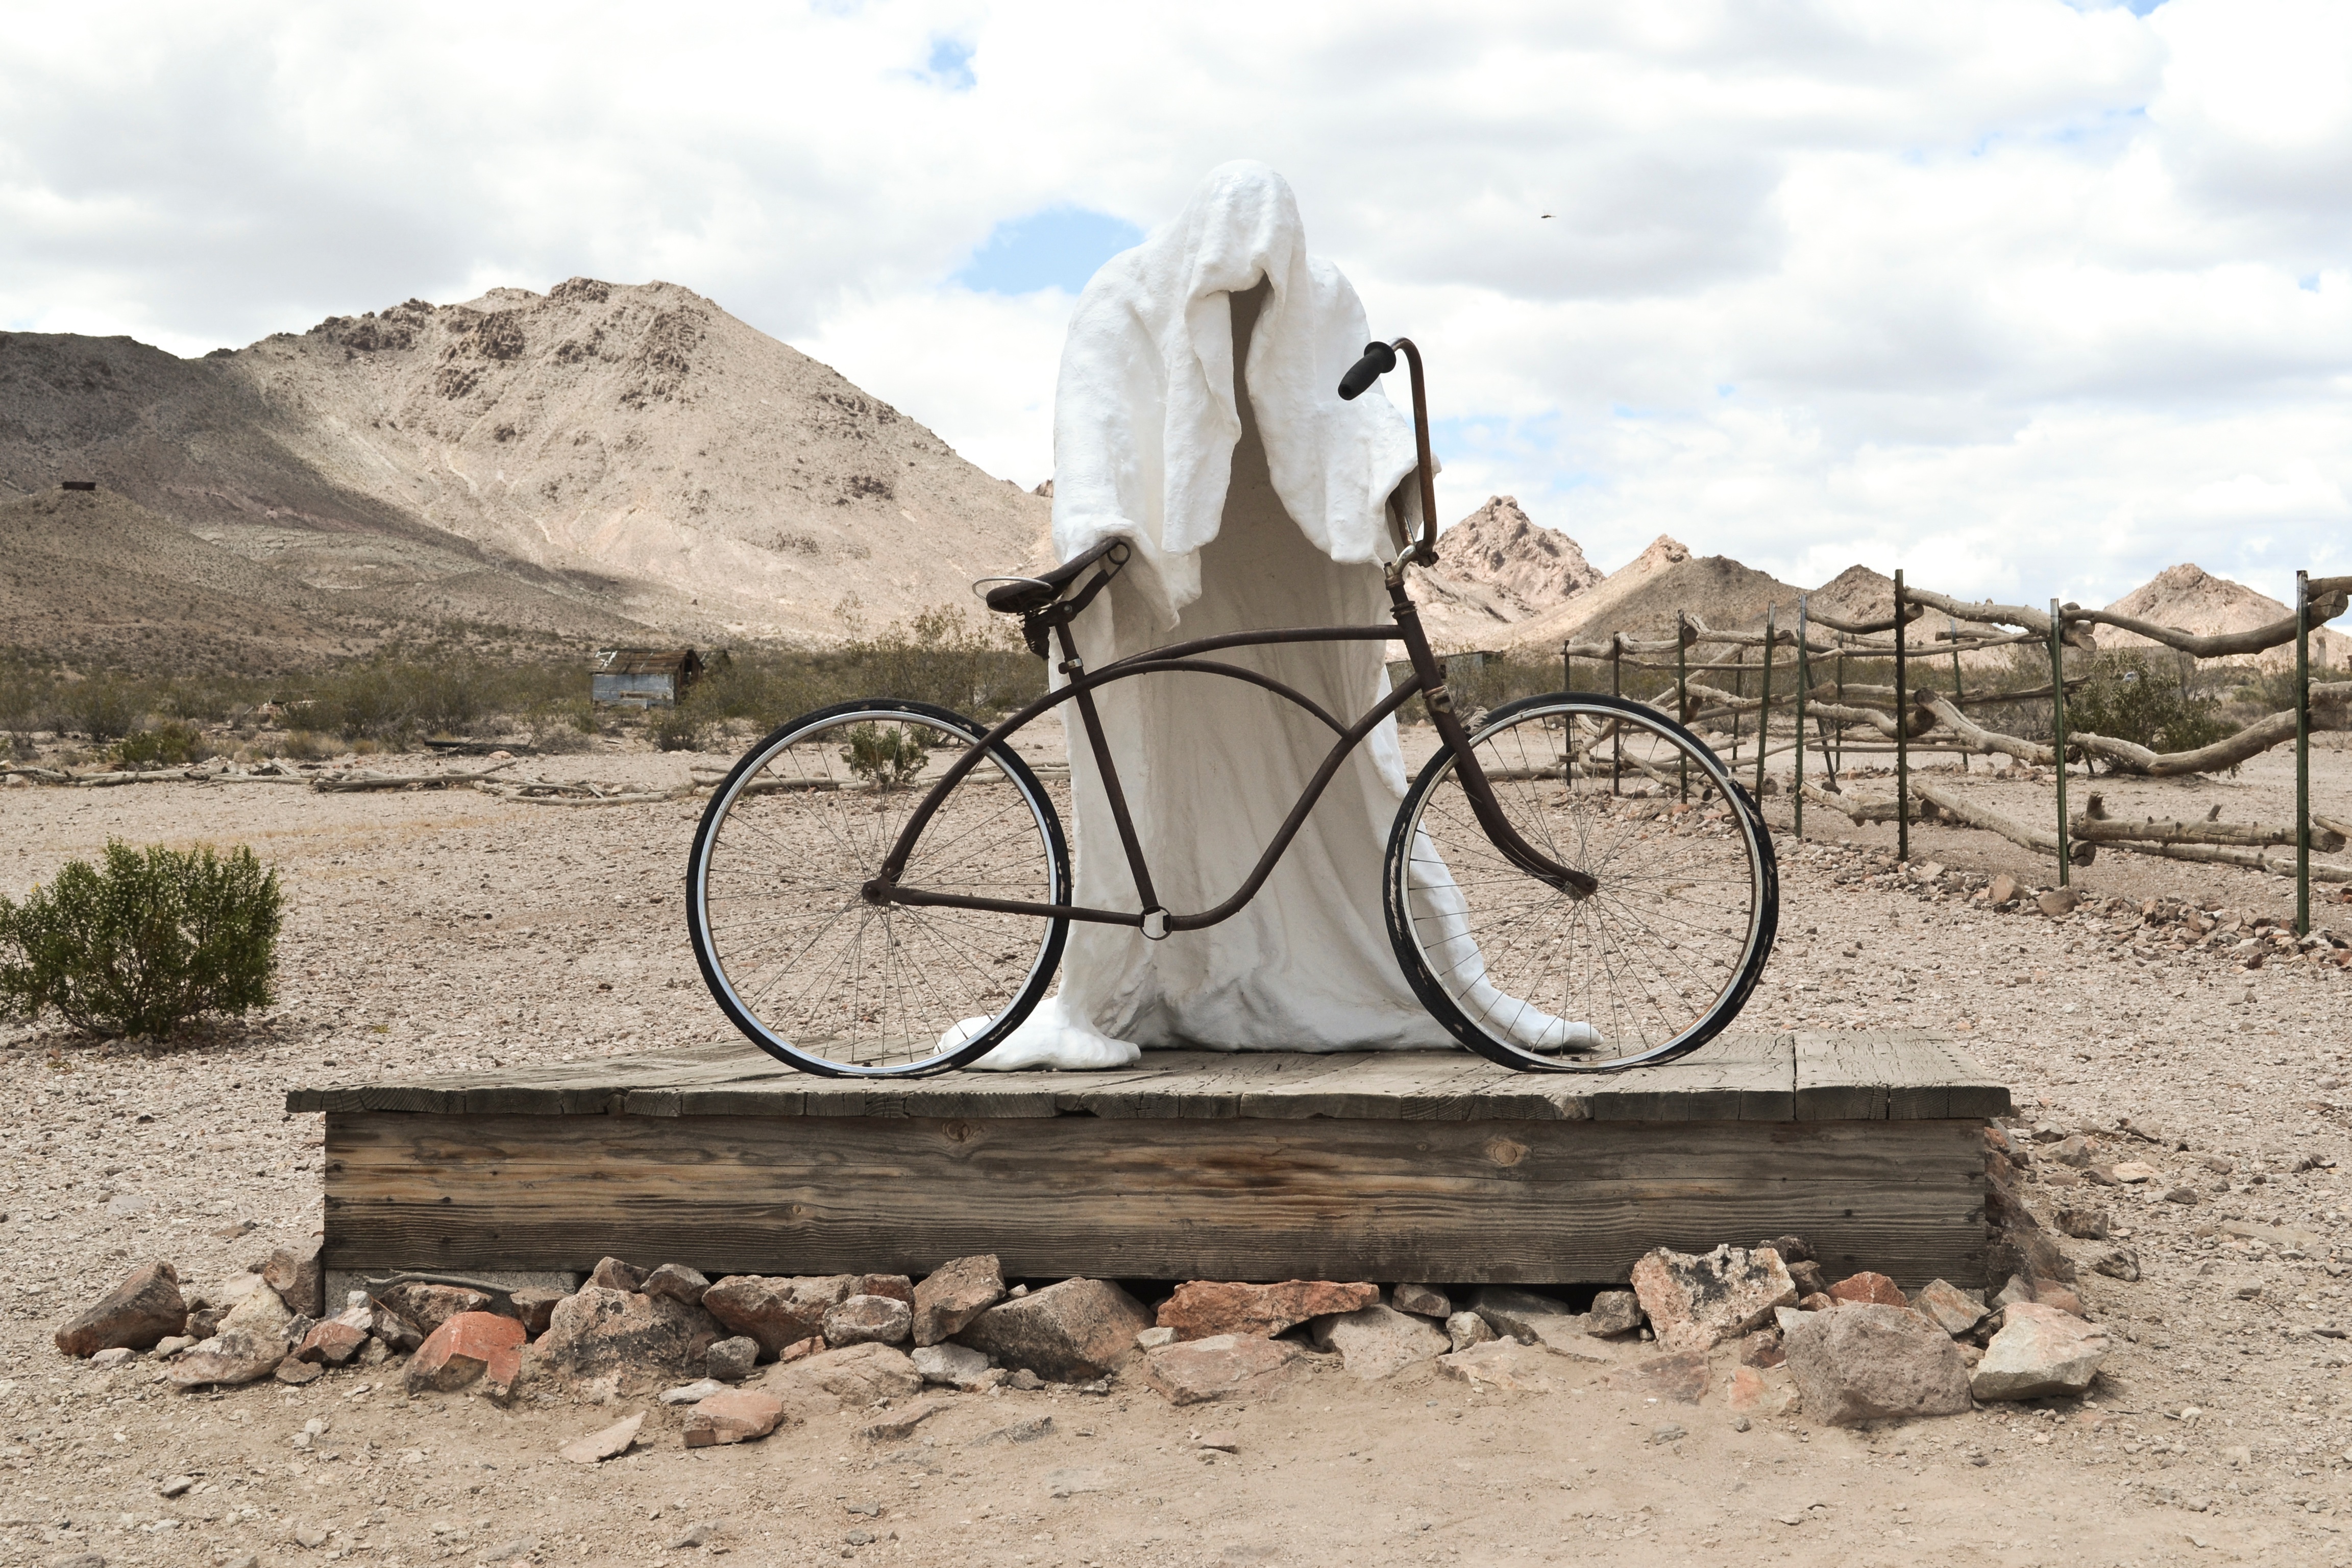
landscape, sand, bicycle, vehicle, soil, sports equipment, mountain bike, rural area, cycle sport